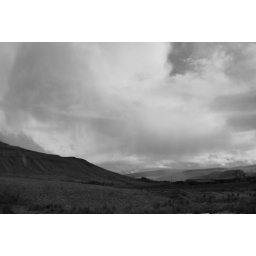
spring time in scotland... kippen campsies hills sheep cows